Erik Breukink

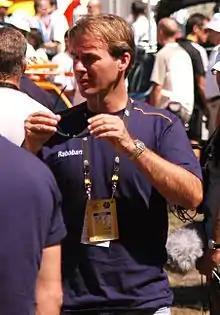
Breukink at the 2007 Tour de France

Erik Breukink (born 1 April 1964) is a former Dutch professional road racing cyclist. In 1988, Breukink won the youth competition in the Tour de France. In 1990, finished 3rd in the 1990 Tour de France. Most recently, he served as the manager of the team.